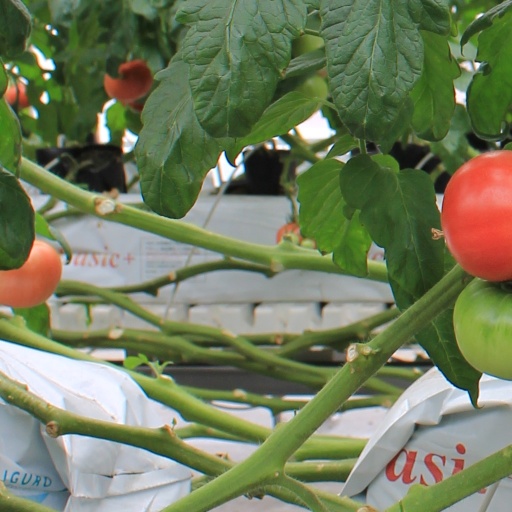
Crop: tomato